F. L. Cross

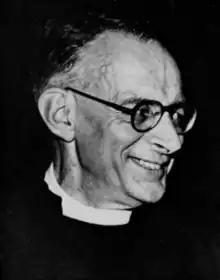

Frank Leslie Cross (22 January 1900 – 30 December 1968), usually cited as F. L. Cross, was an English patristics scholar and Anglican priest. He was the founder of the Oxford International Conference on Patristic Studies and editor (with Elizabeth Livingstone) of "The Oxford Dictionary of the Christian Church" (first edition, 1957). He was Lady Margaret Professor of Divinity at the University of Oxford from 1944 to 1968.